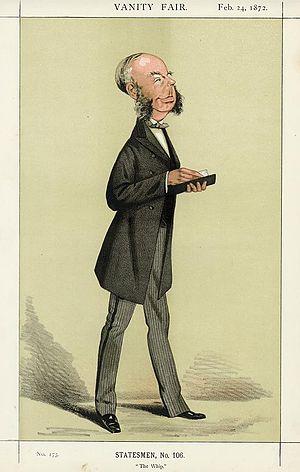
George Grenfell Glyn, 2ᵉ baron Wolverton PC, est un homme politique libéral britannique. Il occupe des postes dans trois des administrations libérales de William Ewart Gladstone.